Periwinkle (film)

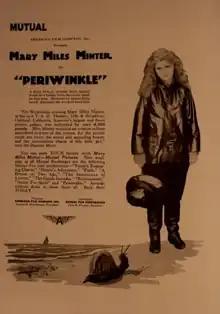

Periwinkle is a 1917 American silent film directed by James Kirkwood and starring Mary Miles Minter. It was based on the 1910 novel "Periwinkle; an Idyl of the Dunes" written by William Farquhar Payson. As with many of Minter's features, it is thought to be a lost film.